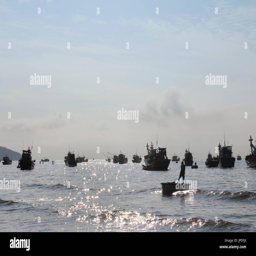
morning view of fishing village with the rowing in round fishing boats